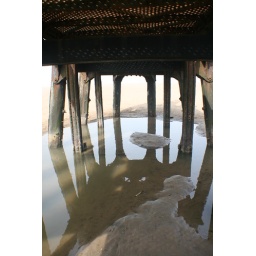
Reflection in the sea water underneath the structure down the sand from the end of the pier